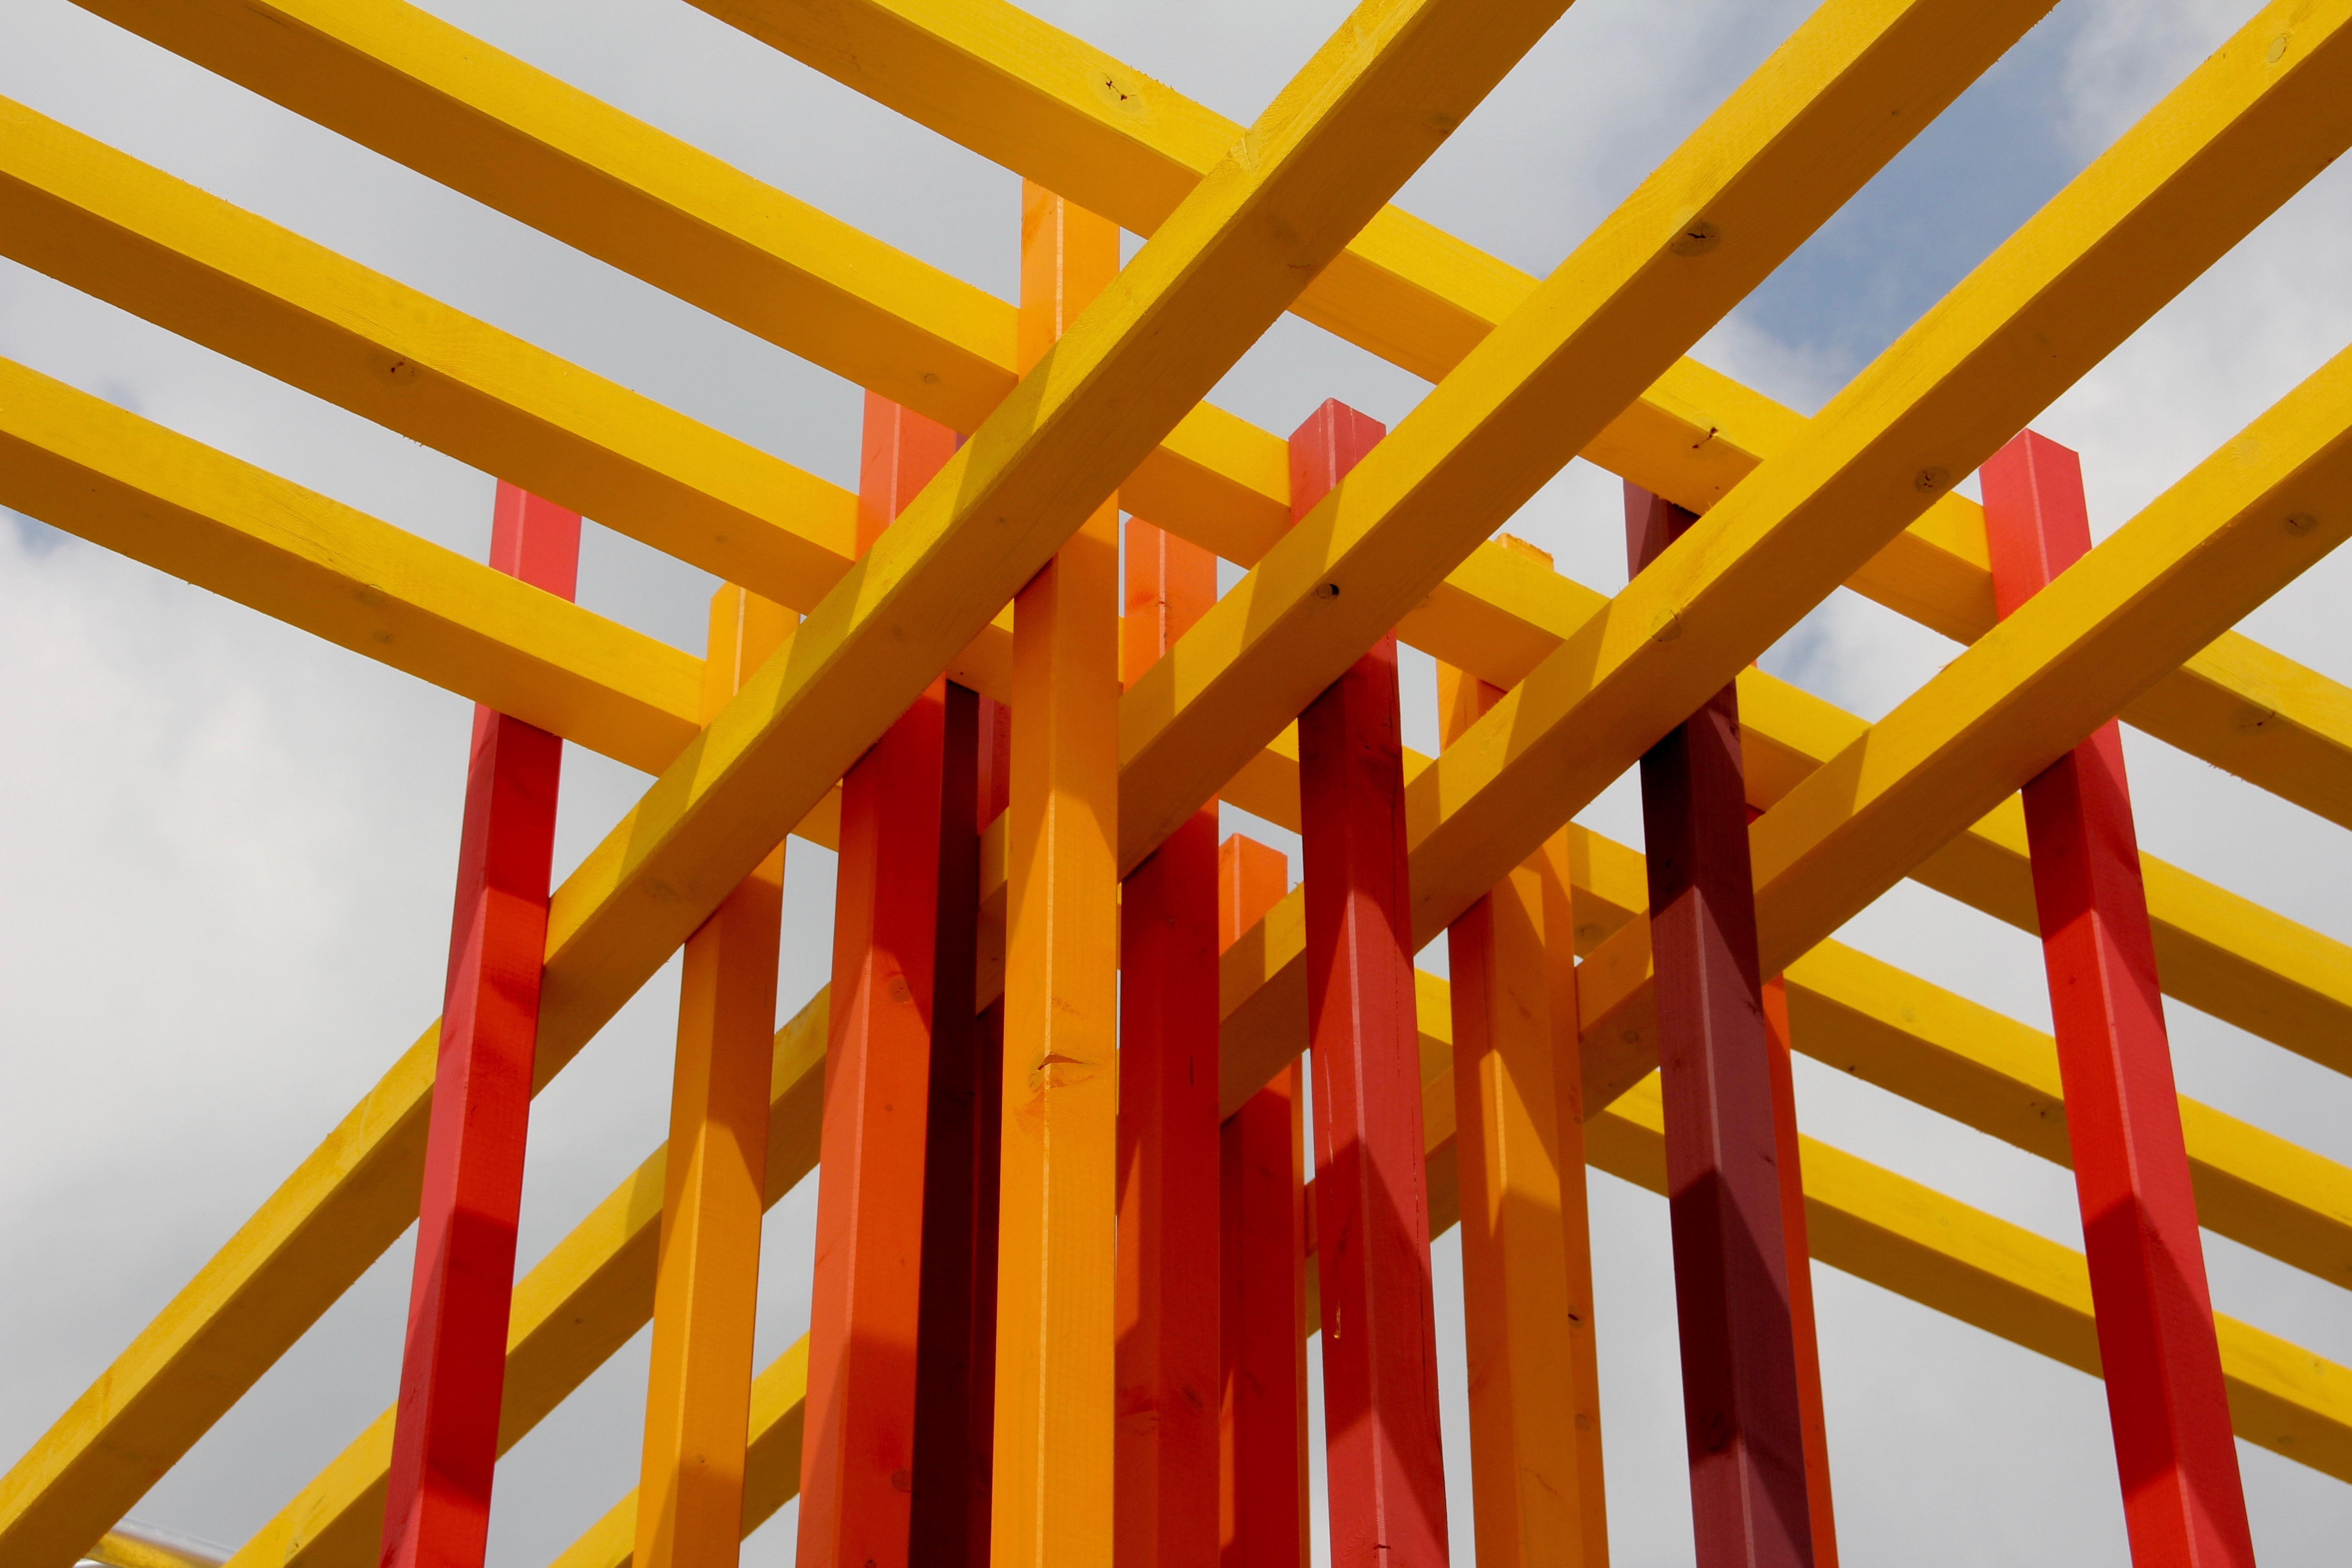
architecture, wood, beam, line, color, square, yellow, art, design, bayreuth, garden show, state garden show, art building